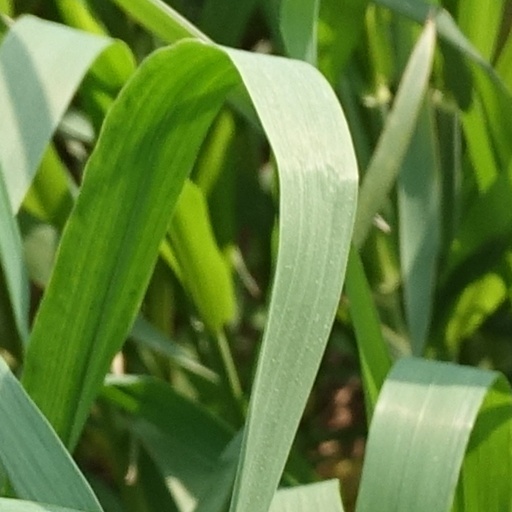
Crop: wheat